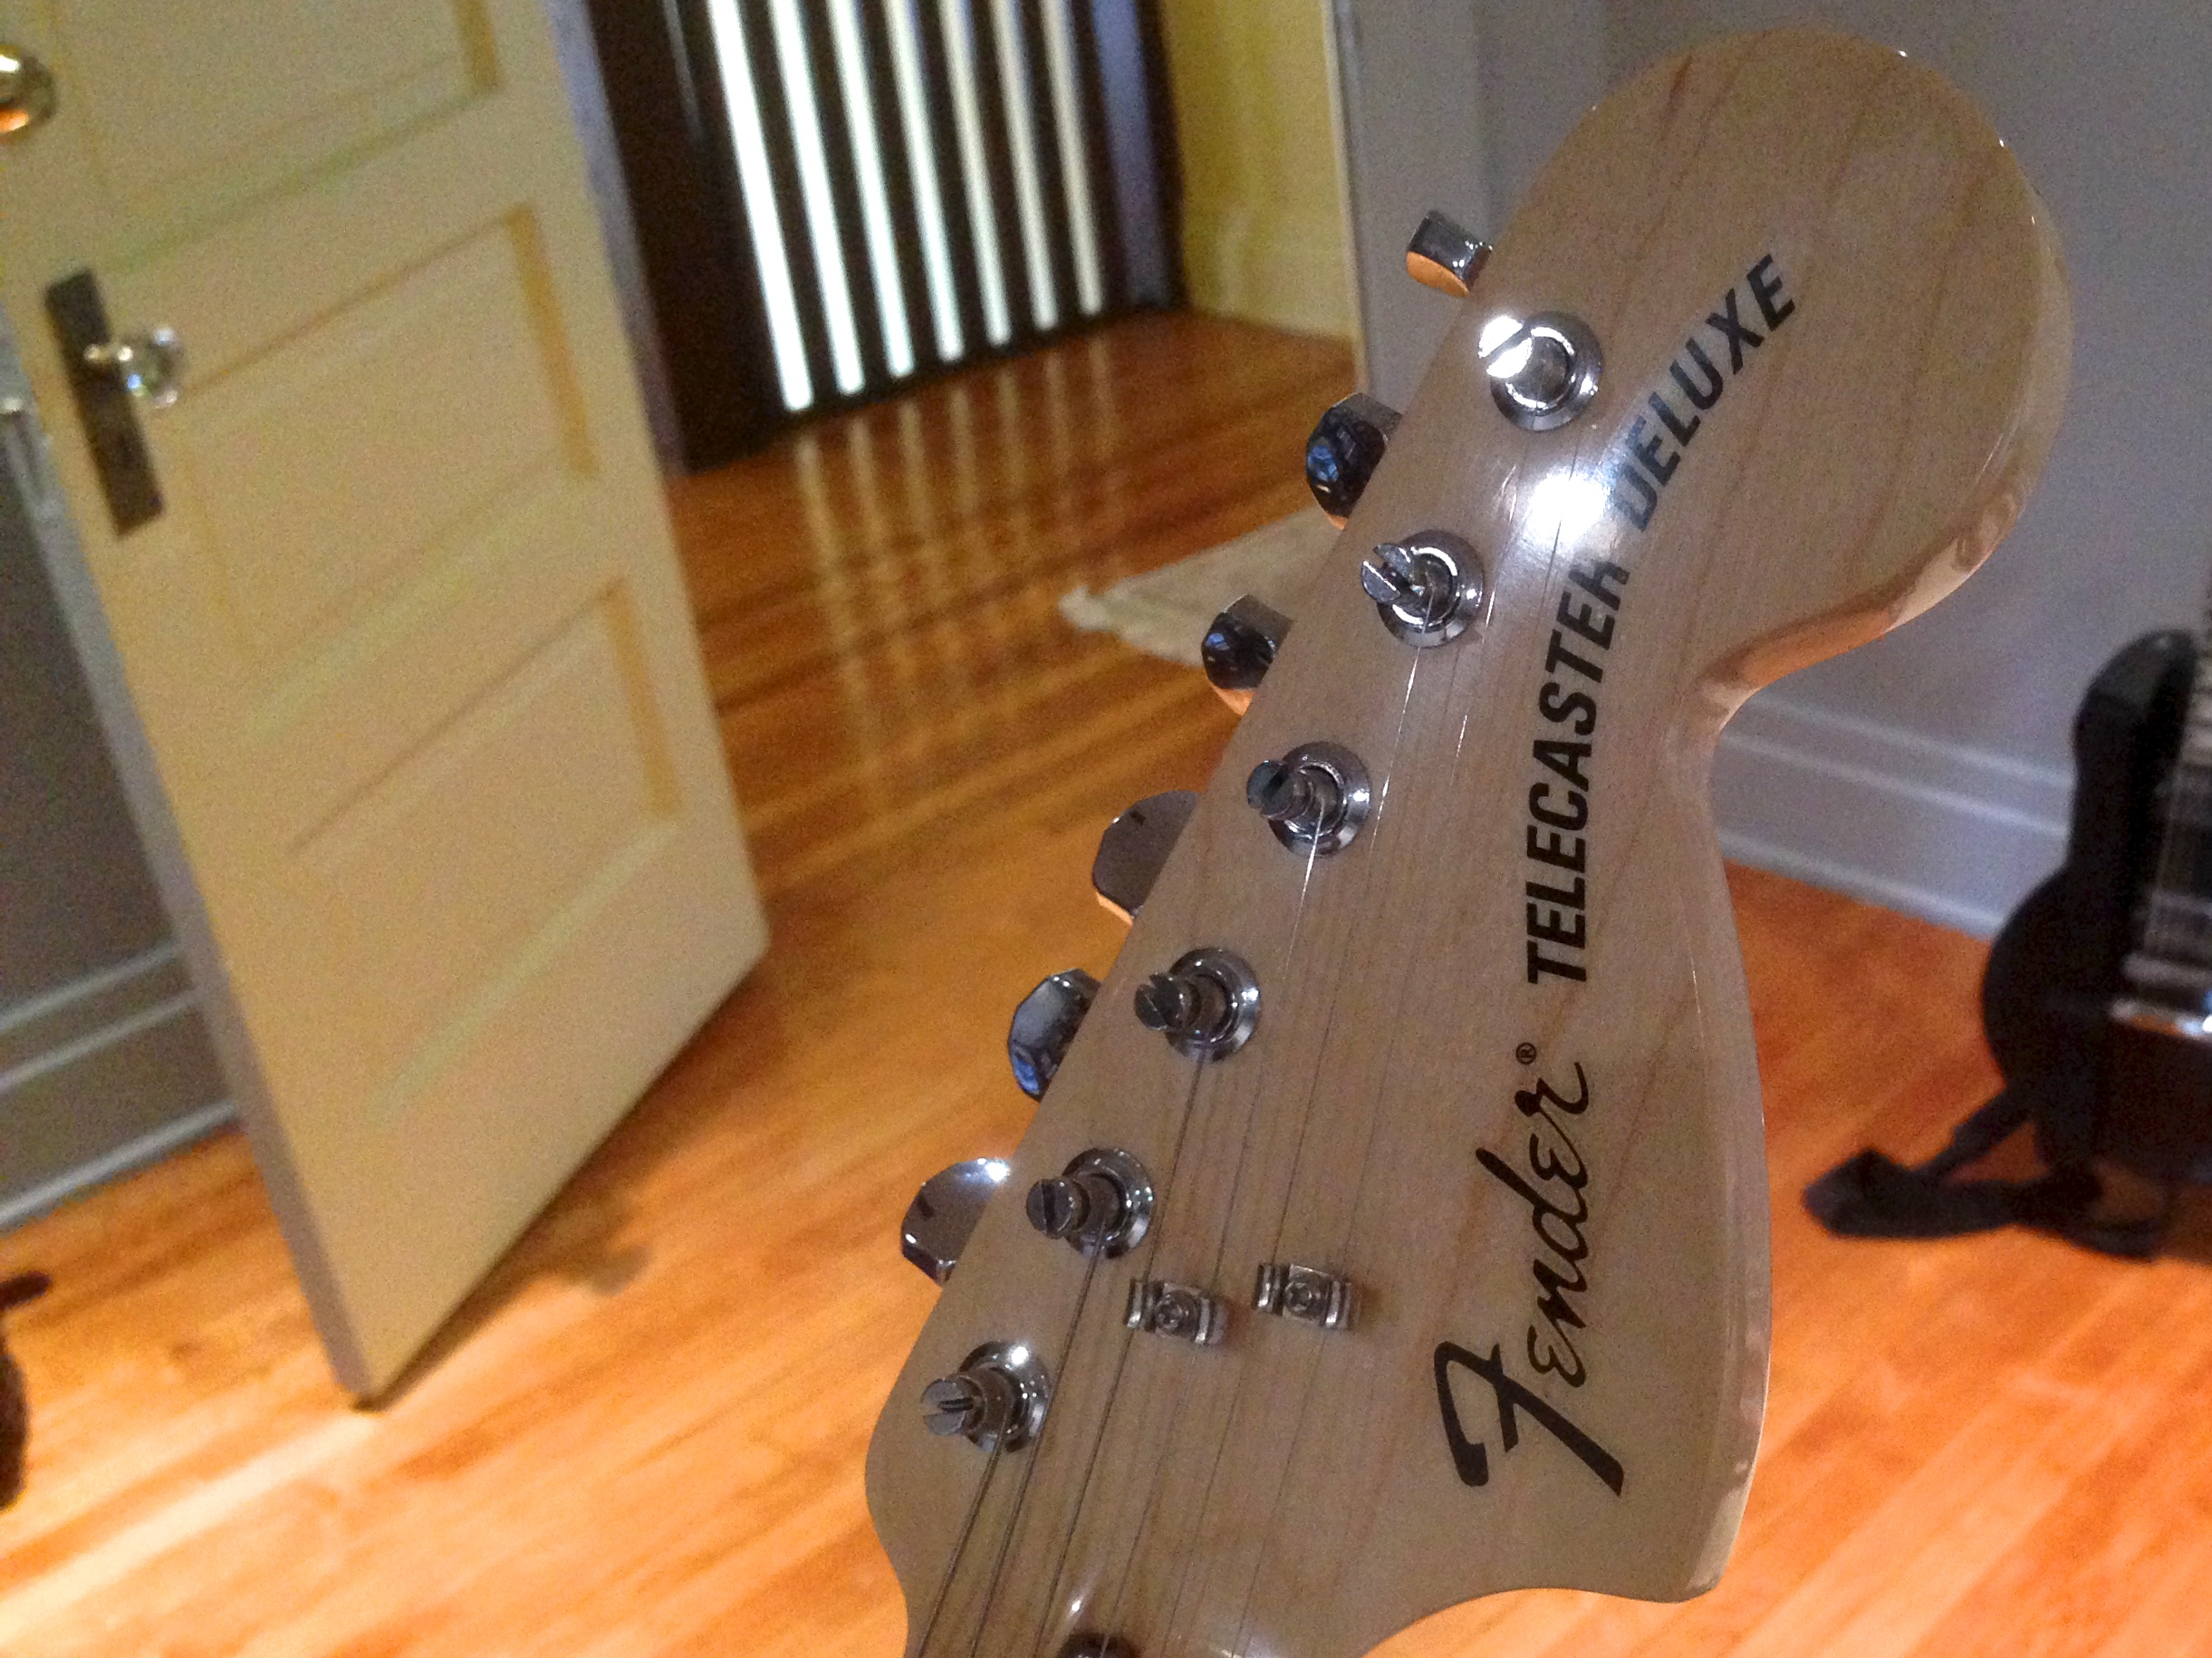
guitar, electric guitar, musical instrument, plucked string instruments, string instrument, bass guitar, acoustic guitar, bowed string instrument